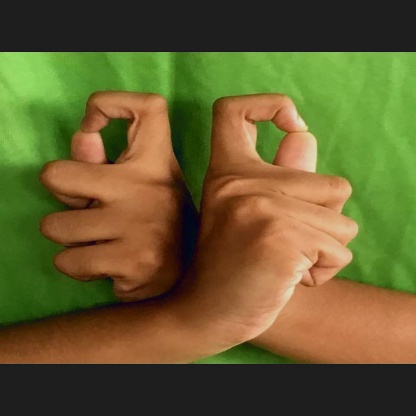
Mudra: Berunda